Western literature

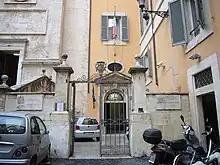
The Accademia dell' Arcadia headquarters in Piazza Sant'Agostino in Rome

The Jacobean period of 17th-century England gave birth to a group of metaphysic literary figures, metaphysical referring to a branch of philosophy which tries to bring meaning to and explain reality using broader and larger concepts. In order to do this, the use of literary features including conceits was common, in which the writer makes obscure comparisons in order to convey a message or persuade a point.